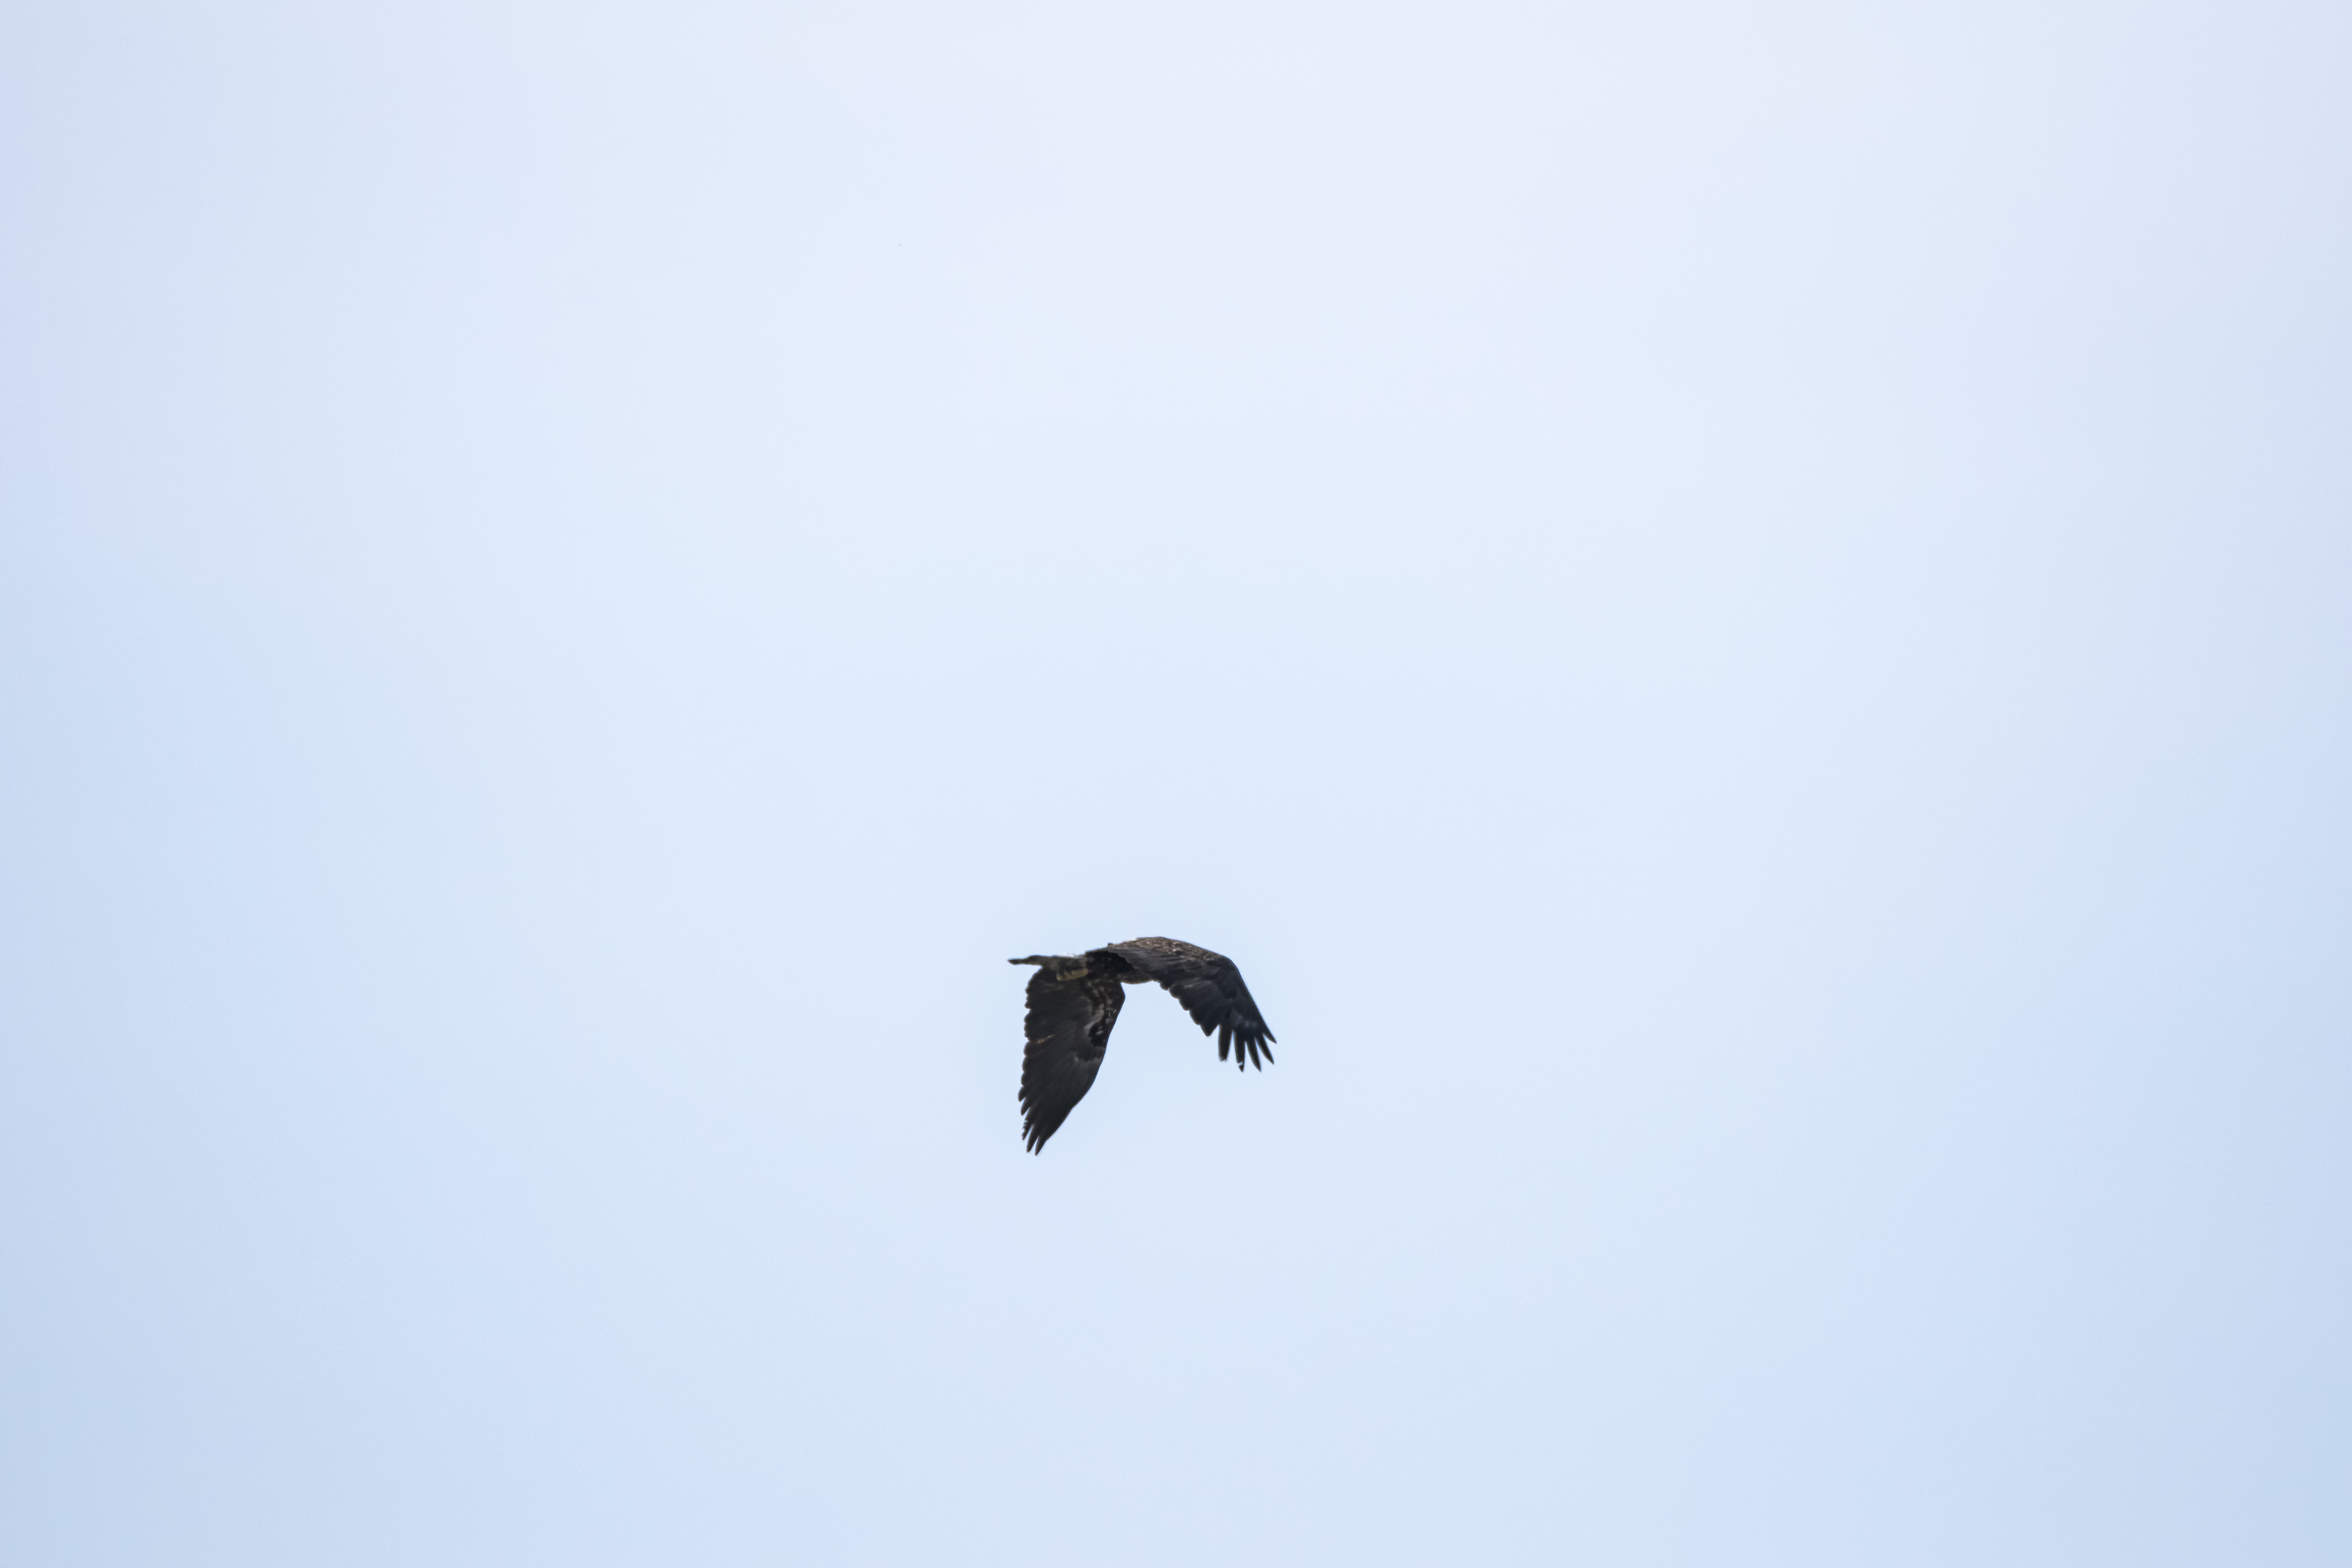
bird, wing, golden, flight, eagle, canada, vertebrate, royal, quebec, sherbrooke, oiseau, aigle, atmosphere of earth, perching bird